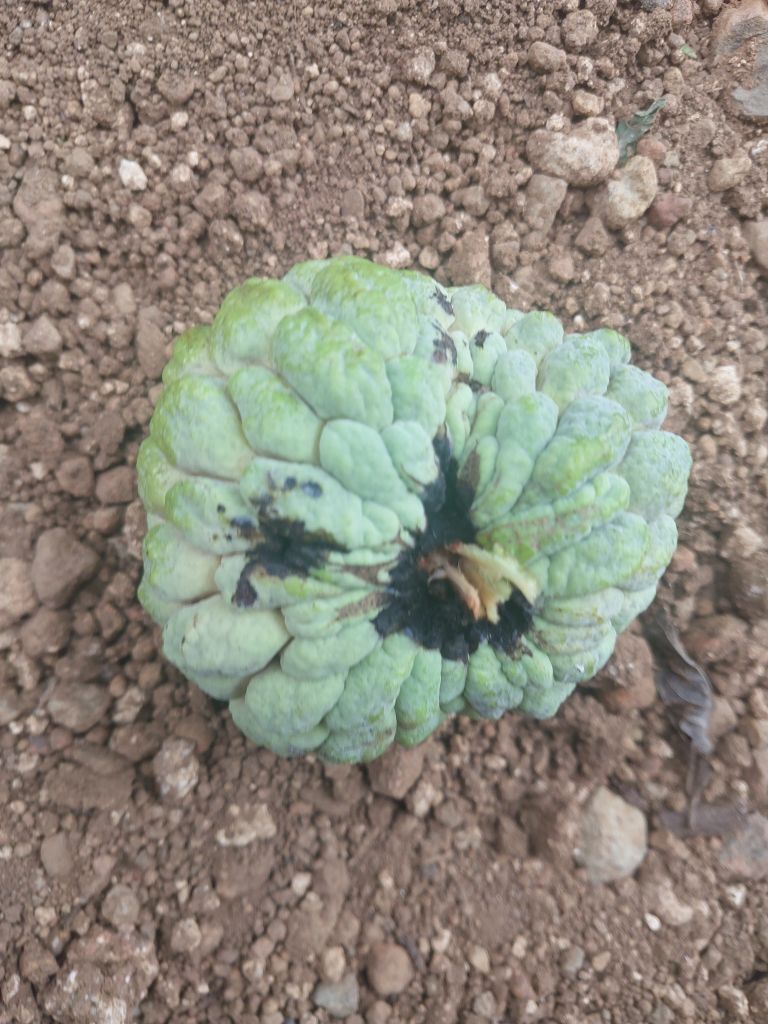
Disease label: Blank Canker